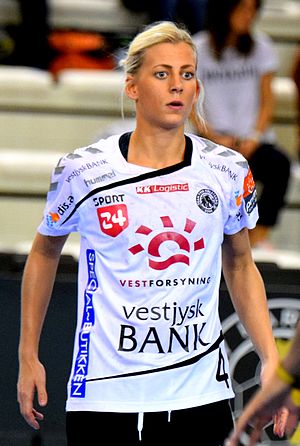
Nathalie Hagman
Nathalie Mari Hagman er en svensk håndboldspiller, der spiller for Odense Håndbold og Sveriges landshold.. Hun har tidligere optrådt for Skuru IK, Lugi HF, Team Tvis Holstebro, Nykøbing Falster Håndboldklub og CSM Bucuresti.